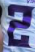
Number: 2